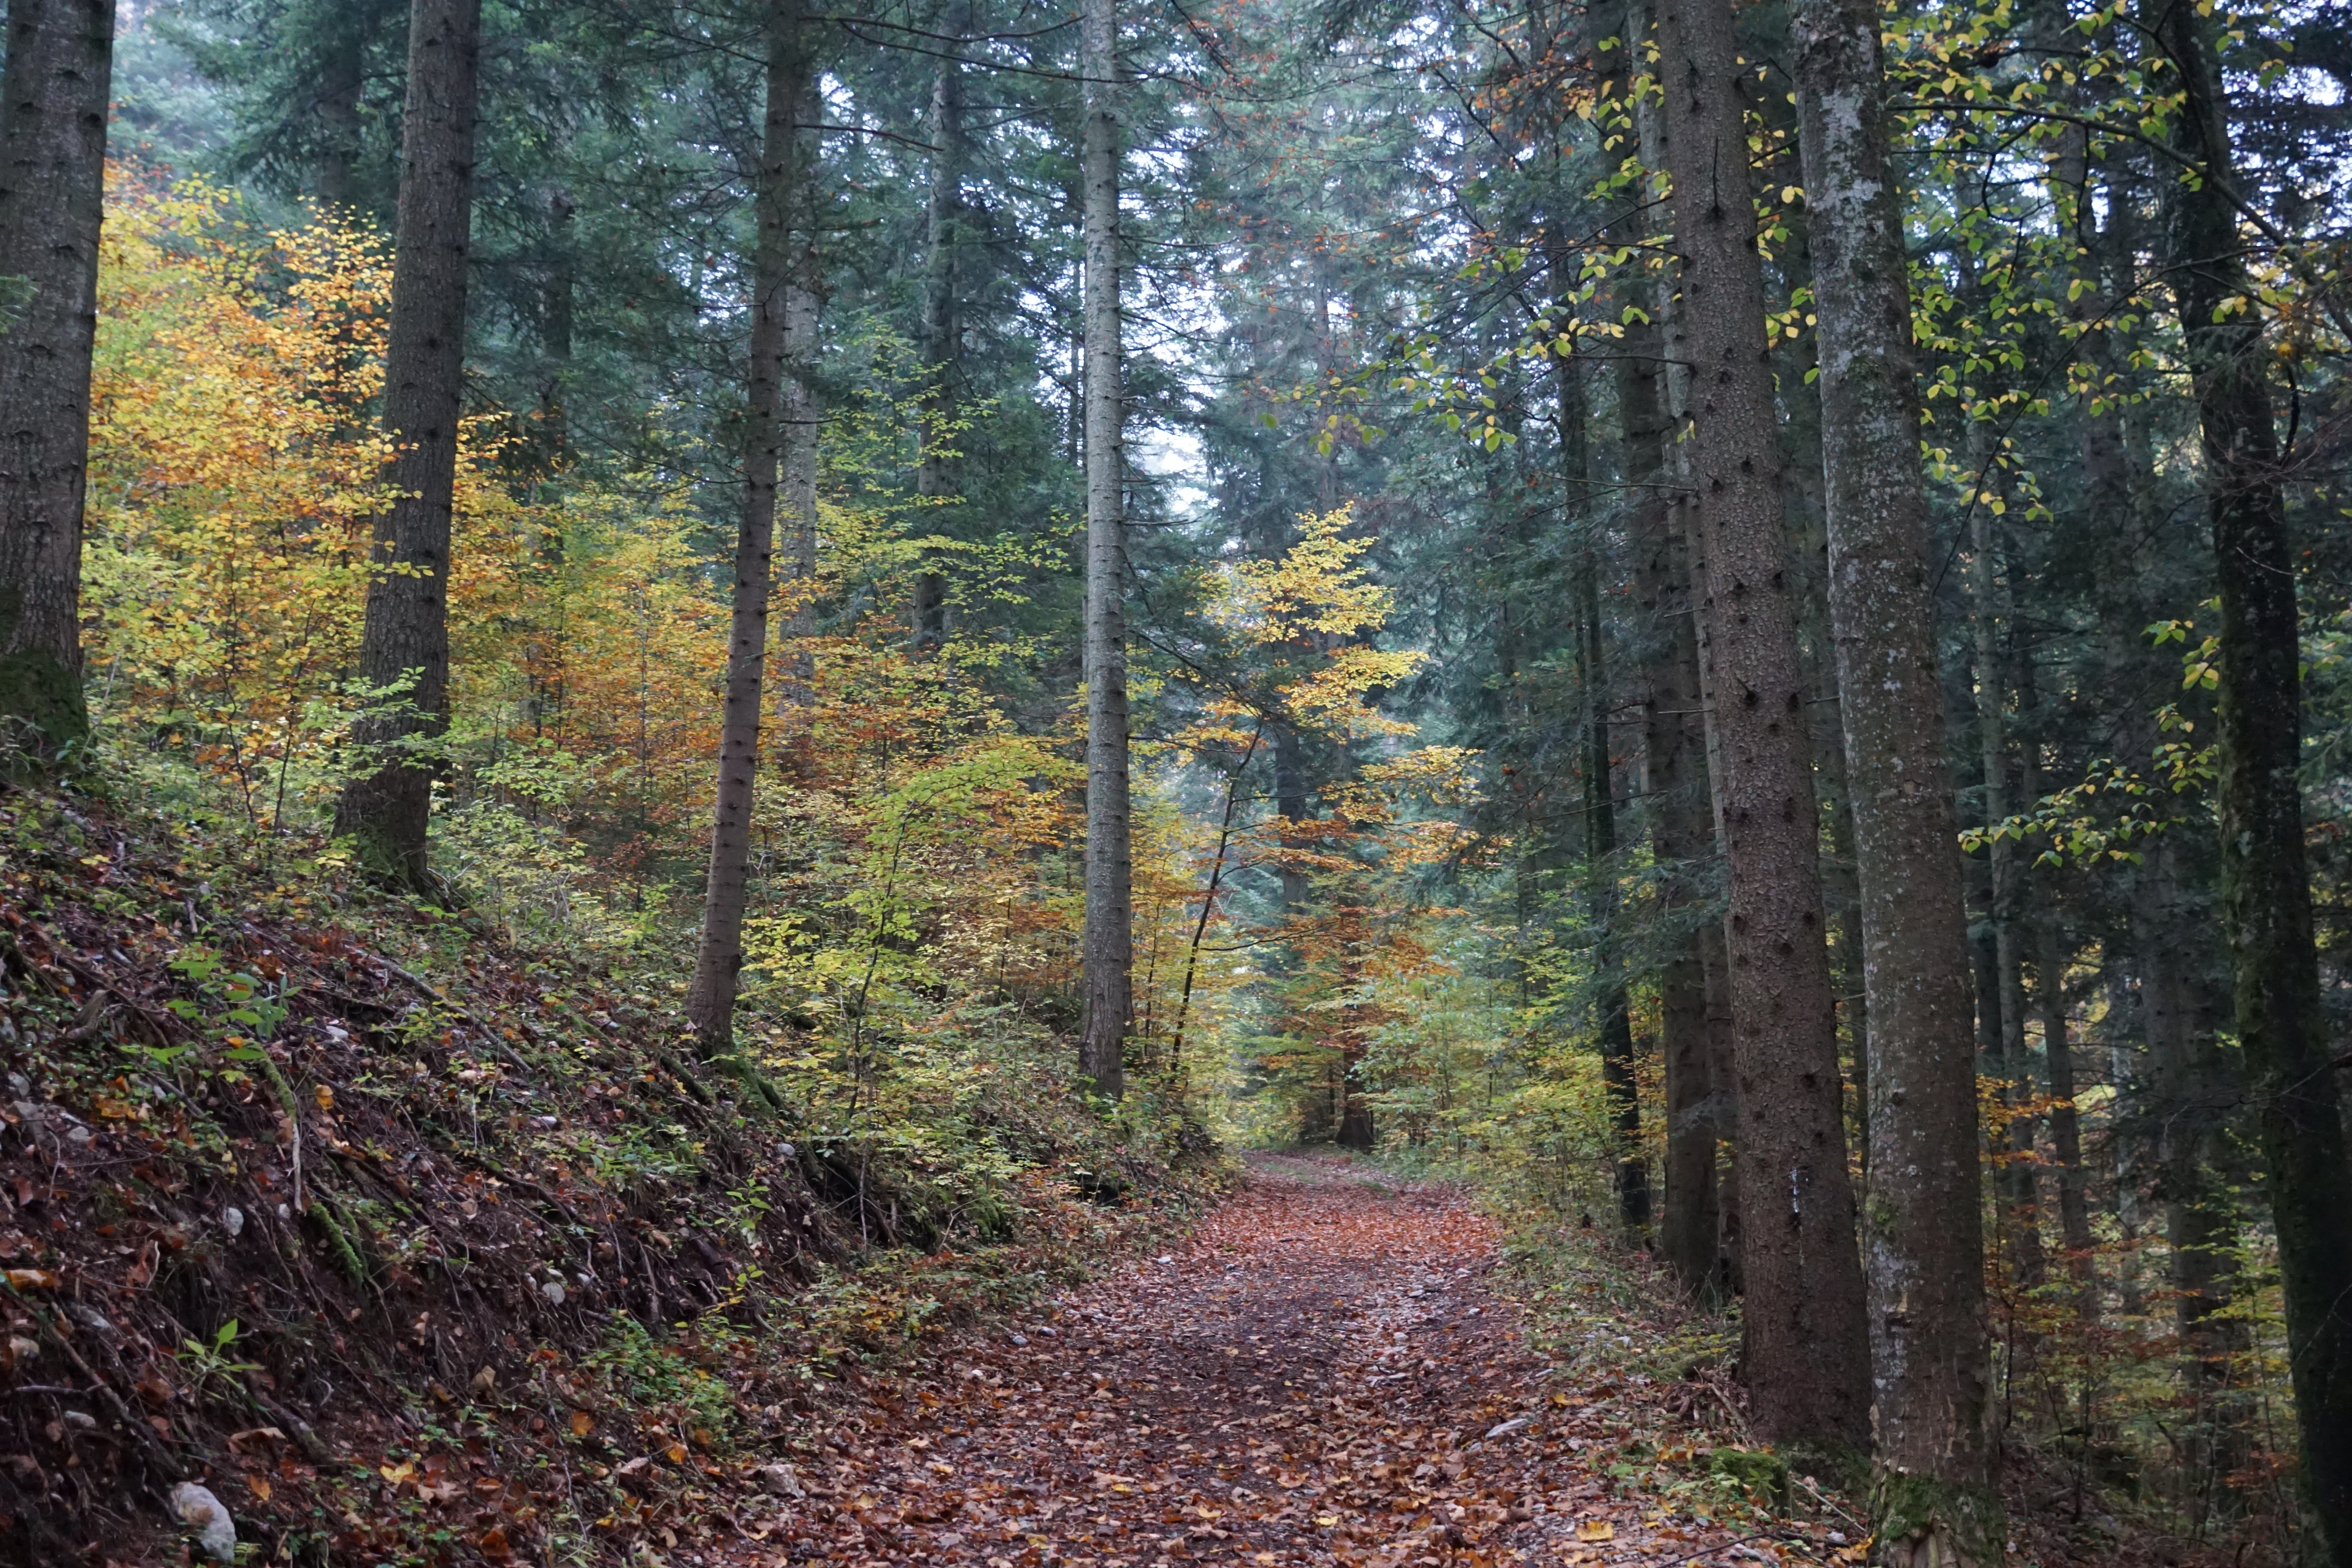
tree, forest, wilderness, plant, trail, leaf, autumn, yellow, season, ridge, spruce, deciduous, grove, woodland, habitat, away, ecosystem, biome, old growth forest, natural environment, woody plant, temperate broadleaf and mixed forest, temperate coniferous forest